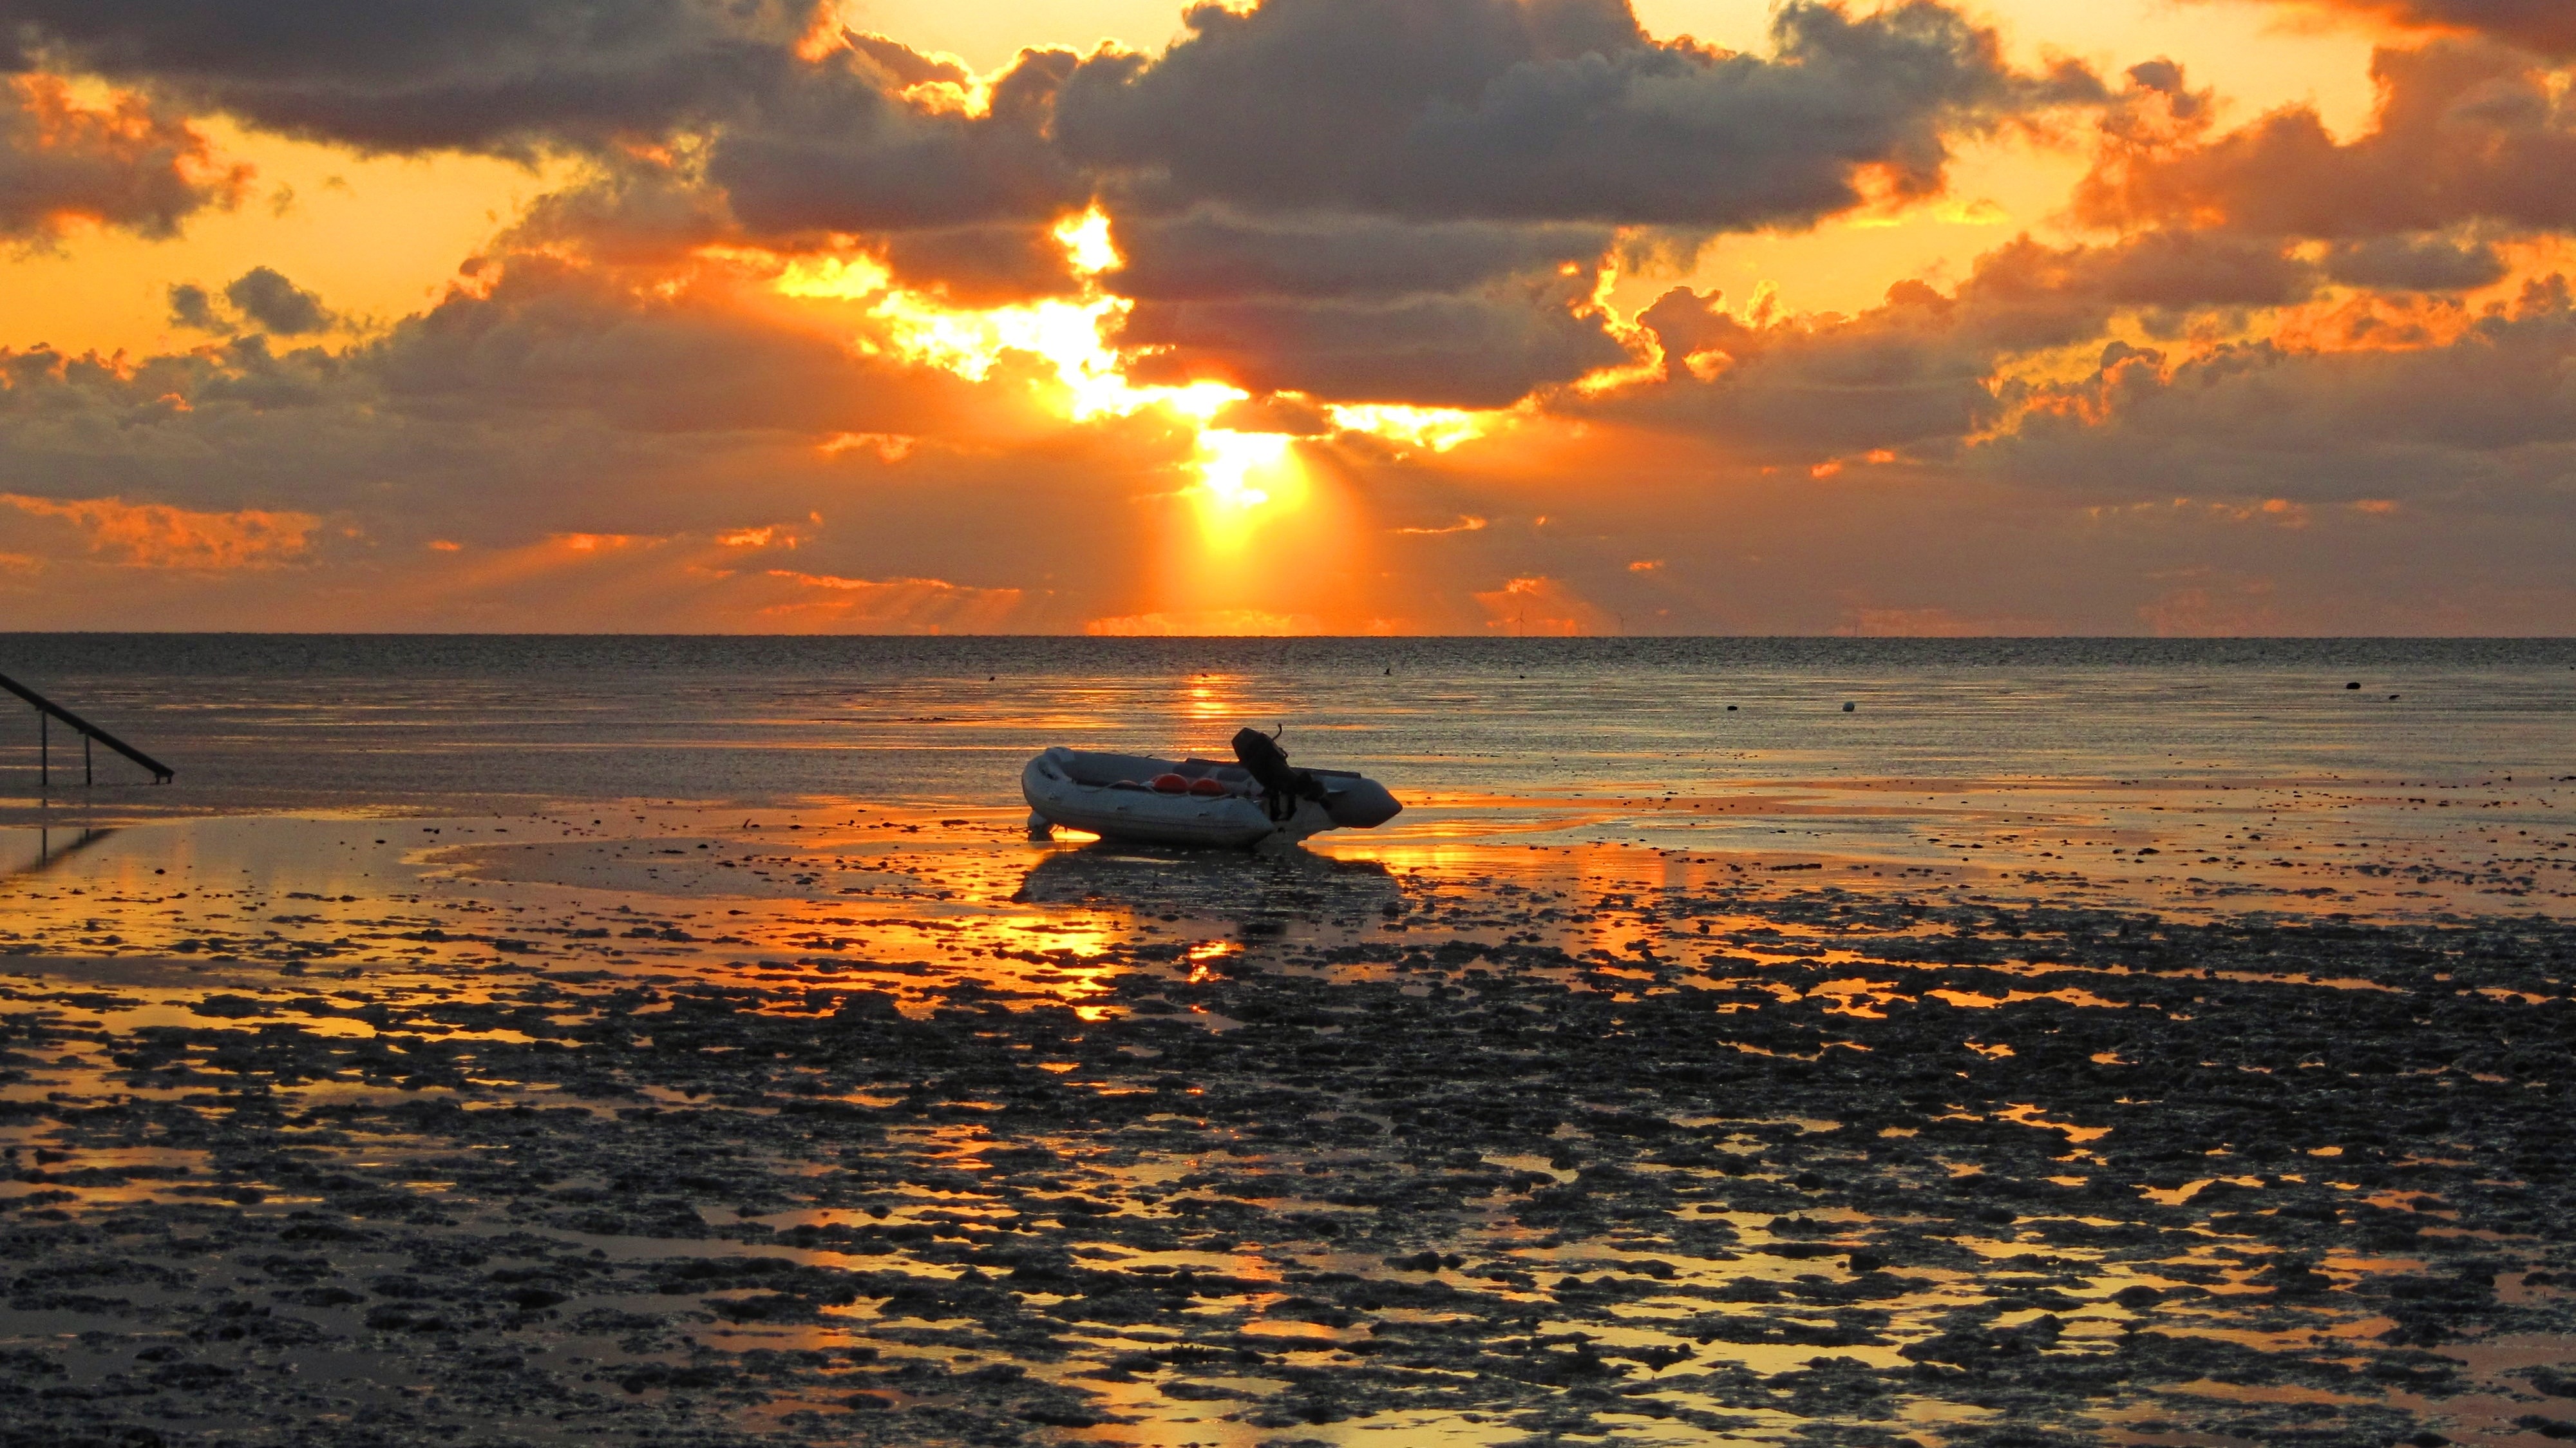
beach, sea, coast, nature, ocean, horizon, cloud, sky, sunrise, sunset, morning, shore, wave, dawn, dusk, boot, evening, clouds, germany, mood, north sea, afterglow, dike, norddeutschand, wind wave